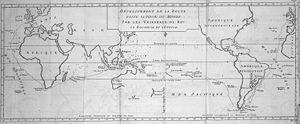
Voyage autour du monde est le journal de voyage de Louis Antoine de Bougainville lors de son expédition autour du monde de 1766 à 1769. Louis Antoine de Bougainville était officier de marine, navigateur et explorateur français. Sous l’influence de Louis XV et de son premier ministre Étienne de Choiseul il devint pourtant le premier navigateur français à entreprendre un tour du monde.